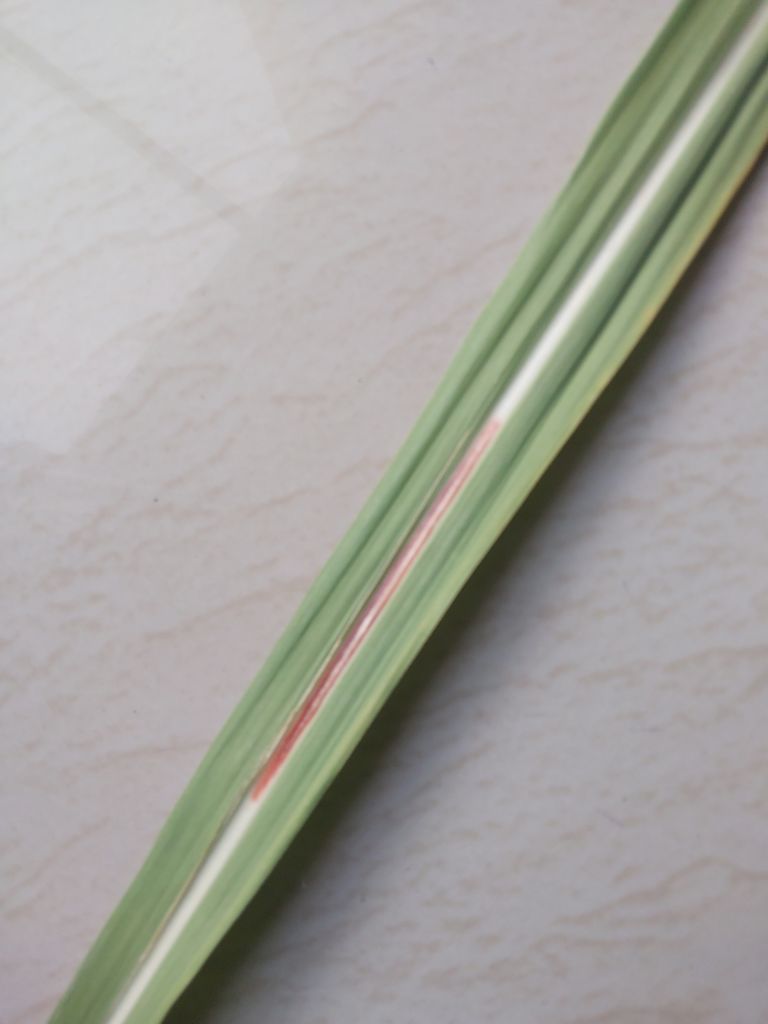
Label: Brown Spot